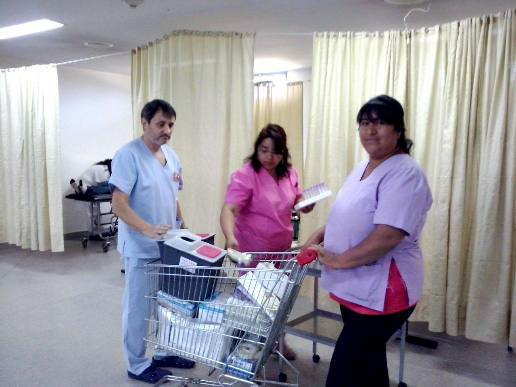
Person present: Yes